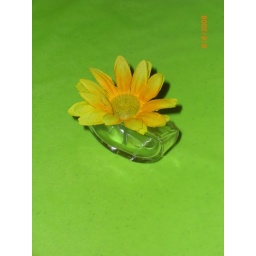
One of the yellow flowers on a table in the reception hall.